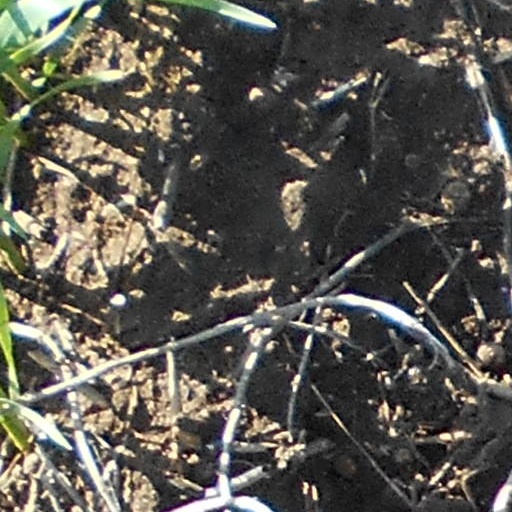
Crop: wheat